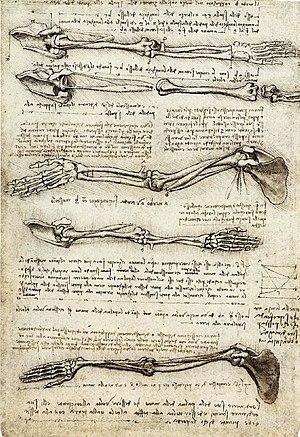
Léonard de Vinci, né le 15 avril 1452 à Vinci et mort le 2 mai 1519 à Amboise, est un peintre italien et un homme d'esprit universel, à la fois artiste, organisateur de spectacles et de fêtes, scientifique, ingénieur, inventeur, anatomiste, peintre, sculpteur, architecte, urbaniste, botaniste, musicien, poète, philosophe et écrivain.
Le développement de l'étude anatomique, pendant longtemps n'a pas été parallèle au développement médico-chirurgical. Cette nécessité actuellement évidente, pour le médecin, le chirurgien ou l'imageur, ne s'est véritablement établie qu'au XIXᵉ siècle.